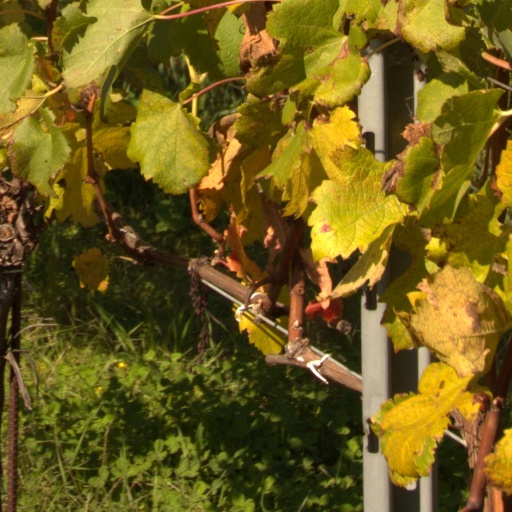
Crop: grape